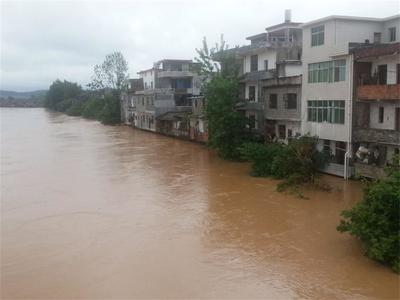
Weather: rain or strom